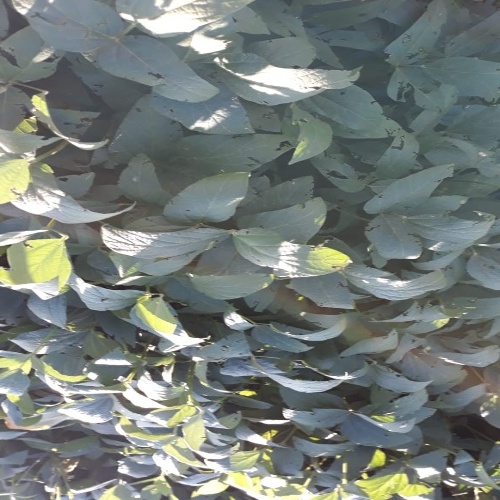
Label: Diabrotica_speciosa